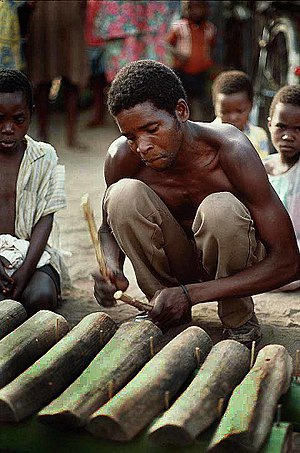
Malawi / Kultur / Musik
En Malawi-mand der spiller xylofon
"Malawi, officielt Republikken Malawi, er en indlandsstat i det sydøstlige Afrika, der tidligere var kendt som Nyasaland. Det grænser til Zambia mod nordvest, Tanzania mod nordøst, og Mozambique mod øst, syd og vest. Landet er adskilt fra Tanzania og Mozambique ved Malawisøen. Malawi er over 118.000 km² med en anslået befolkning på 16.777.547. Dens hovedstad er Lilongwe, som også er Malawis største by; den næststørste er Blantyre og den tredje er Mzuzu. Navnet Malawi kommer fra Maravi, et gammelt navn på de nyanja mennesker, der bebor området. Landet bærer også tilnavnet ""Afrikas varme hjerte"".